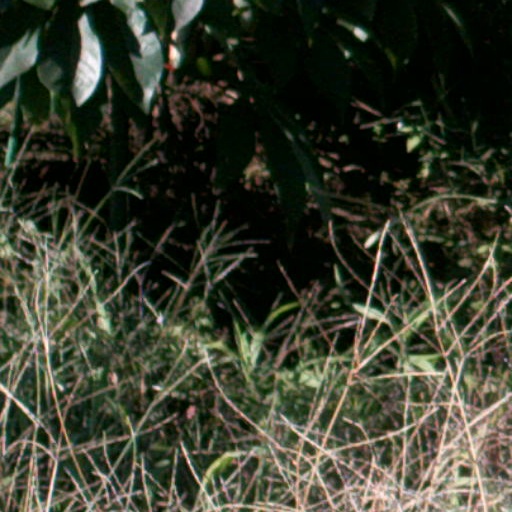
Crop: cassava